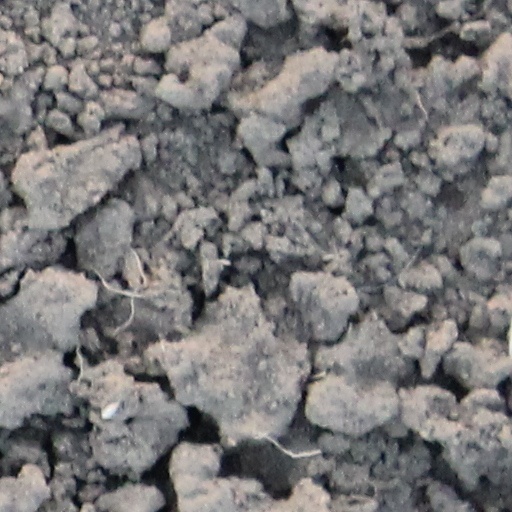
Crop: wheat